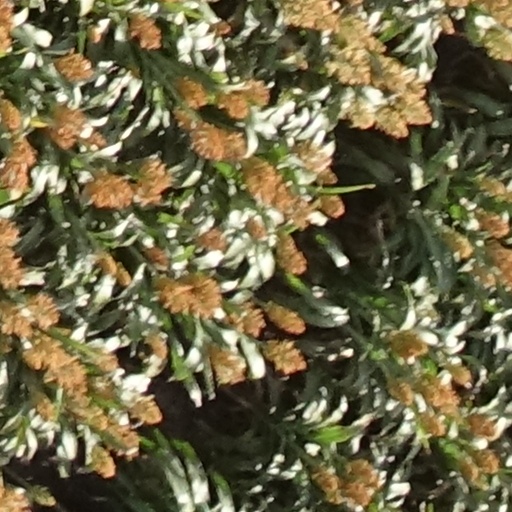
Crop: sorghum